Jacob Gretser

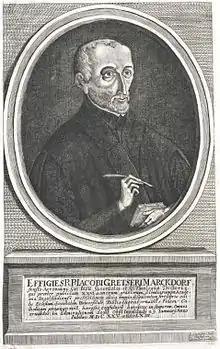
Jacob Gretser

Jacob Gretser (March 27, 1562 – January 29, 1625) was a celebrated German Jesuit writer.